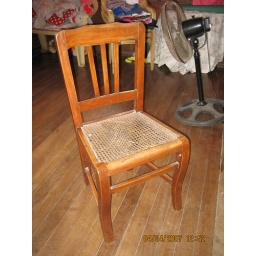
An antique chair in an old house in Angat, Bulacan.